British Columbia

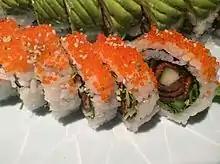
The BC roll is a kind of sushi containing barbecued salmon and cucumber

A couple of busy intercity corridors outside Greater Vancouver feature more heavily signalized limited-mobility arterial highways that are mostly four-lane and often divided by portable median traffic barriers. Highway 1 on Vancouver Island and Highway 97 through the Okanagan Valley are medium- to high-volume roadways with variable posted speeds that range from to maximums just slightly lower than the principal grade-separated highways. Numerous traffic lights operate in place of interchanges on both arterials as long-term cost-cutting measures. Signalization along both these highways is heaviest through urban areas and along inter-urban sections where traffic volumes are similar to and sometimes higher than the freeways, but where funding is not available for upgrades to interchanges or construction of high-mobility alternative routes or bypasses. The building and maintenance of provincial highways is the responsibility of the British Columbia Ministry of Transportation and Infrastructure.